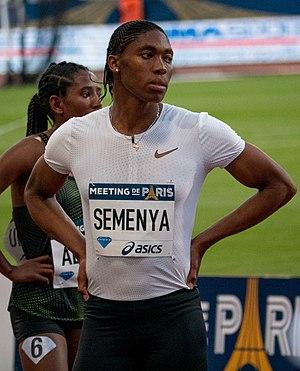
Le 800 mètres fait partie des épreuves inscrites au programme des premiers championnats du monde d'athlétisme, en 1983, à Helsinki.